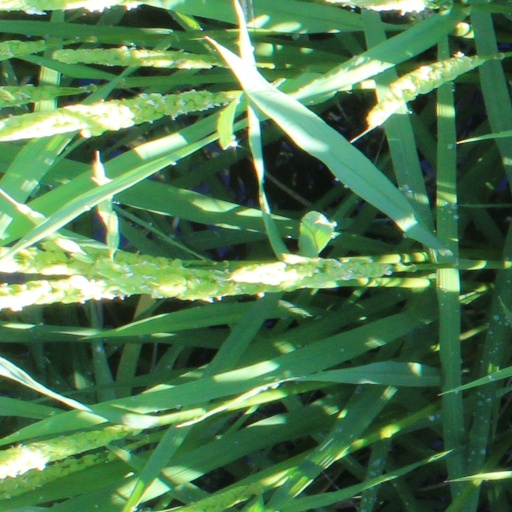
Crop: rice